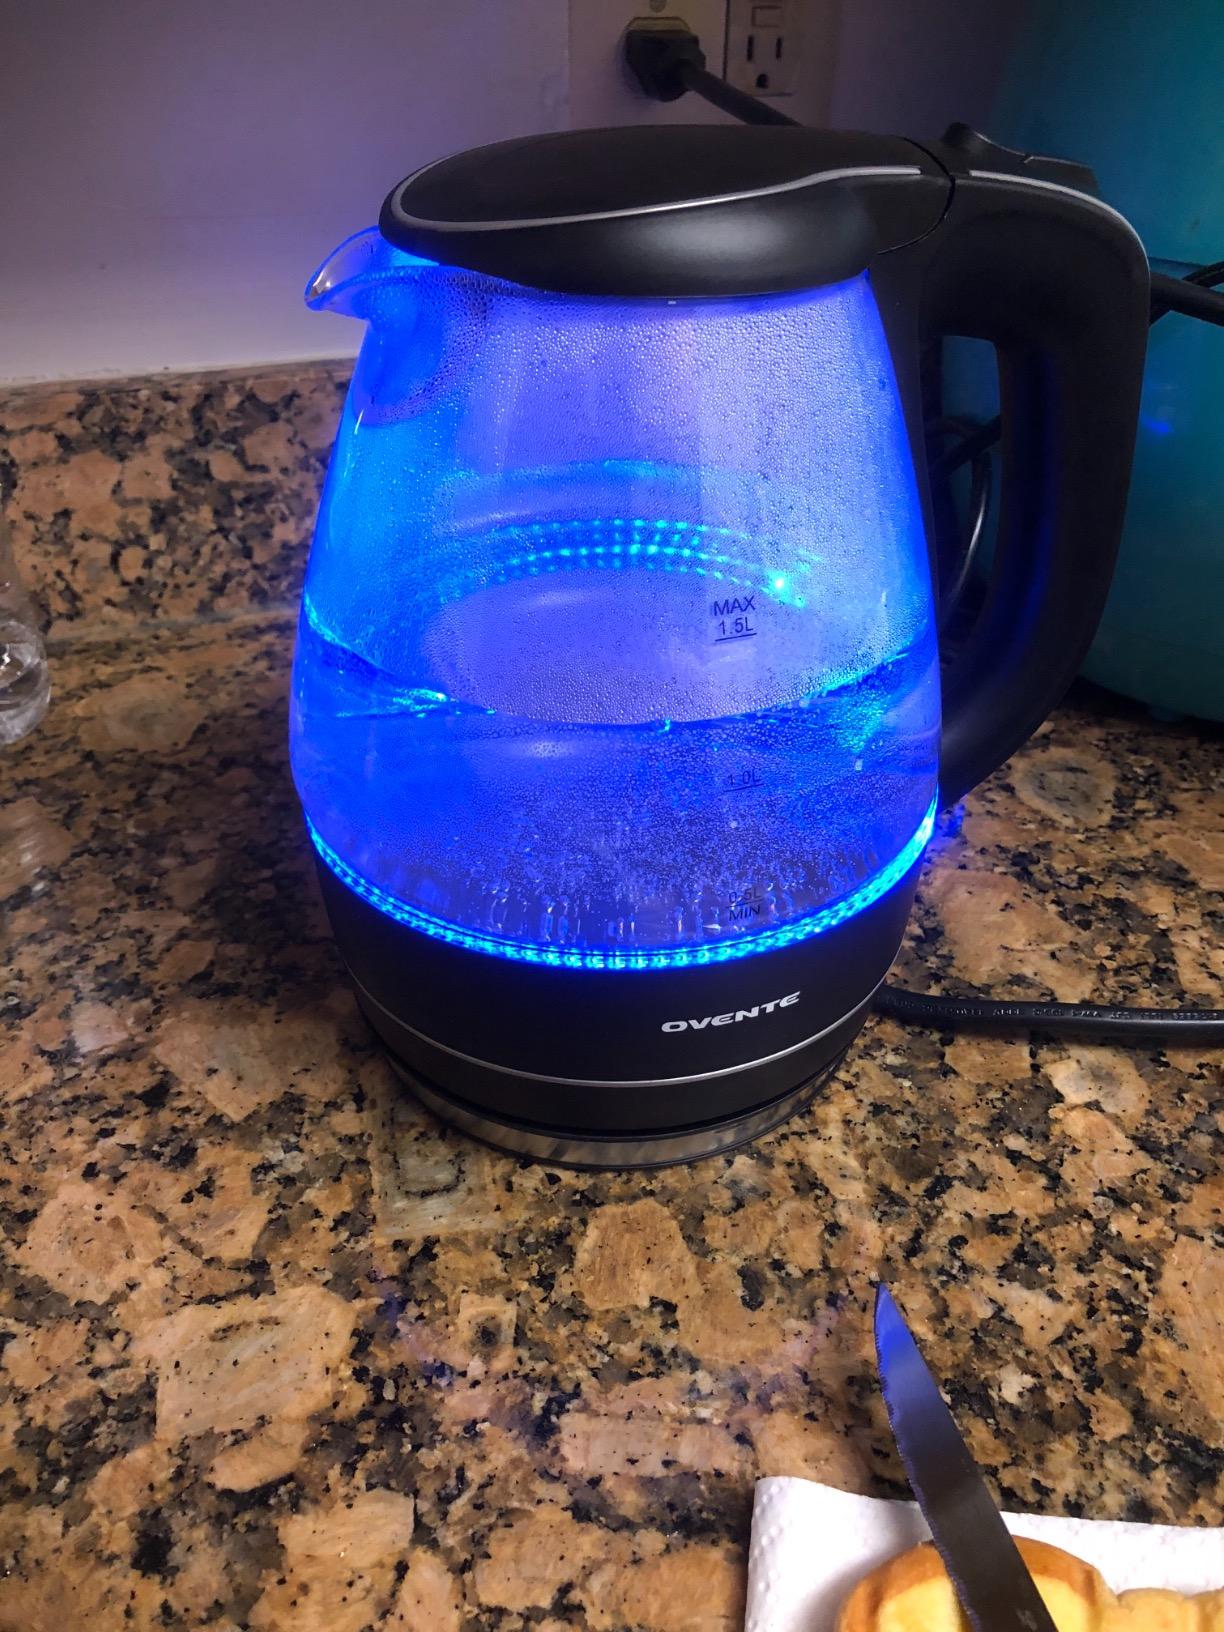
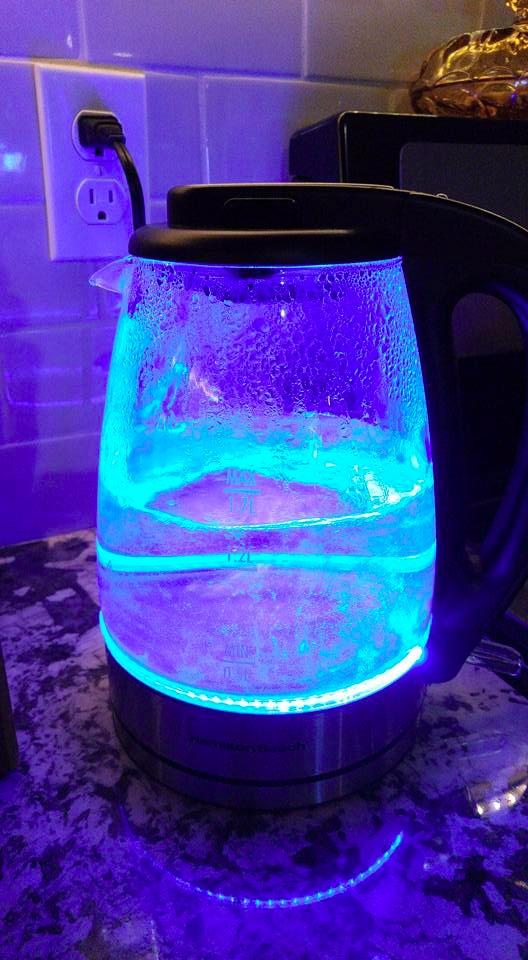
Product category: items_kettle
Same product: no